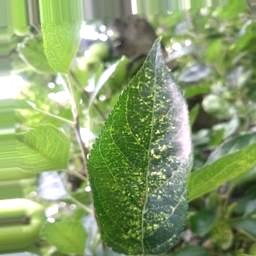
Label: Apple_Mosaic